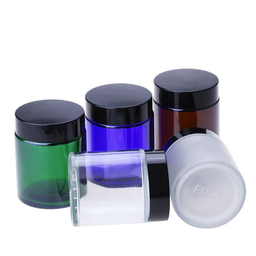
Label: glass